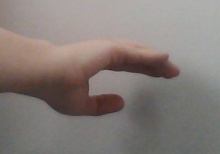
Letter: jeem